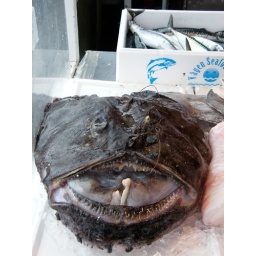
Monkfish in the fish market